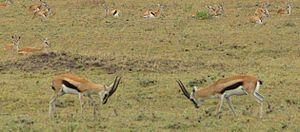
La Gazelle de Thomson, Swala tomi en Swahili, est une espèce de gazelle de la famille des bovidés. Elle tient son nom de celui de l'explorateur écossais Joseph Thomson. Elle est également appelée Thommie.